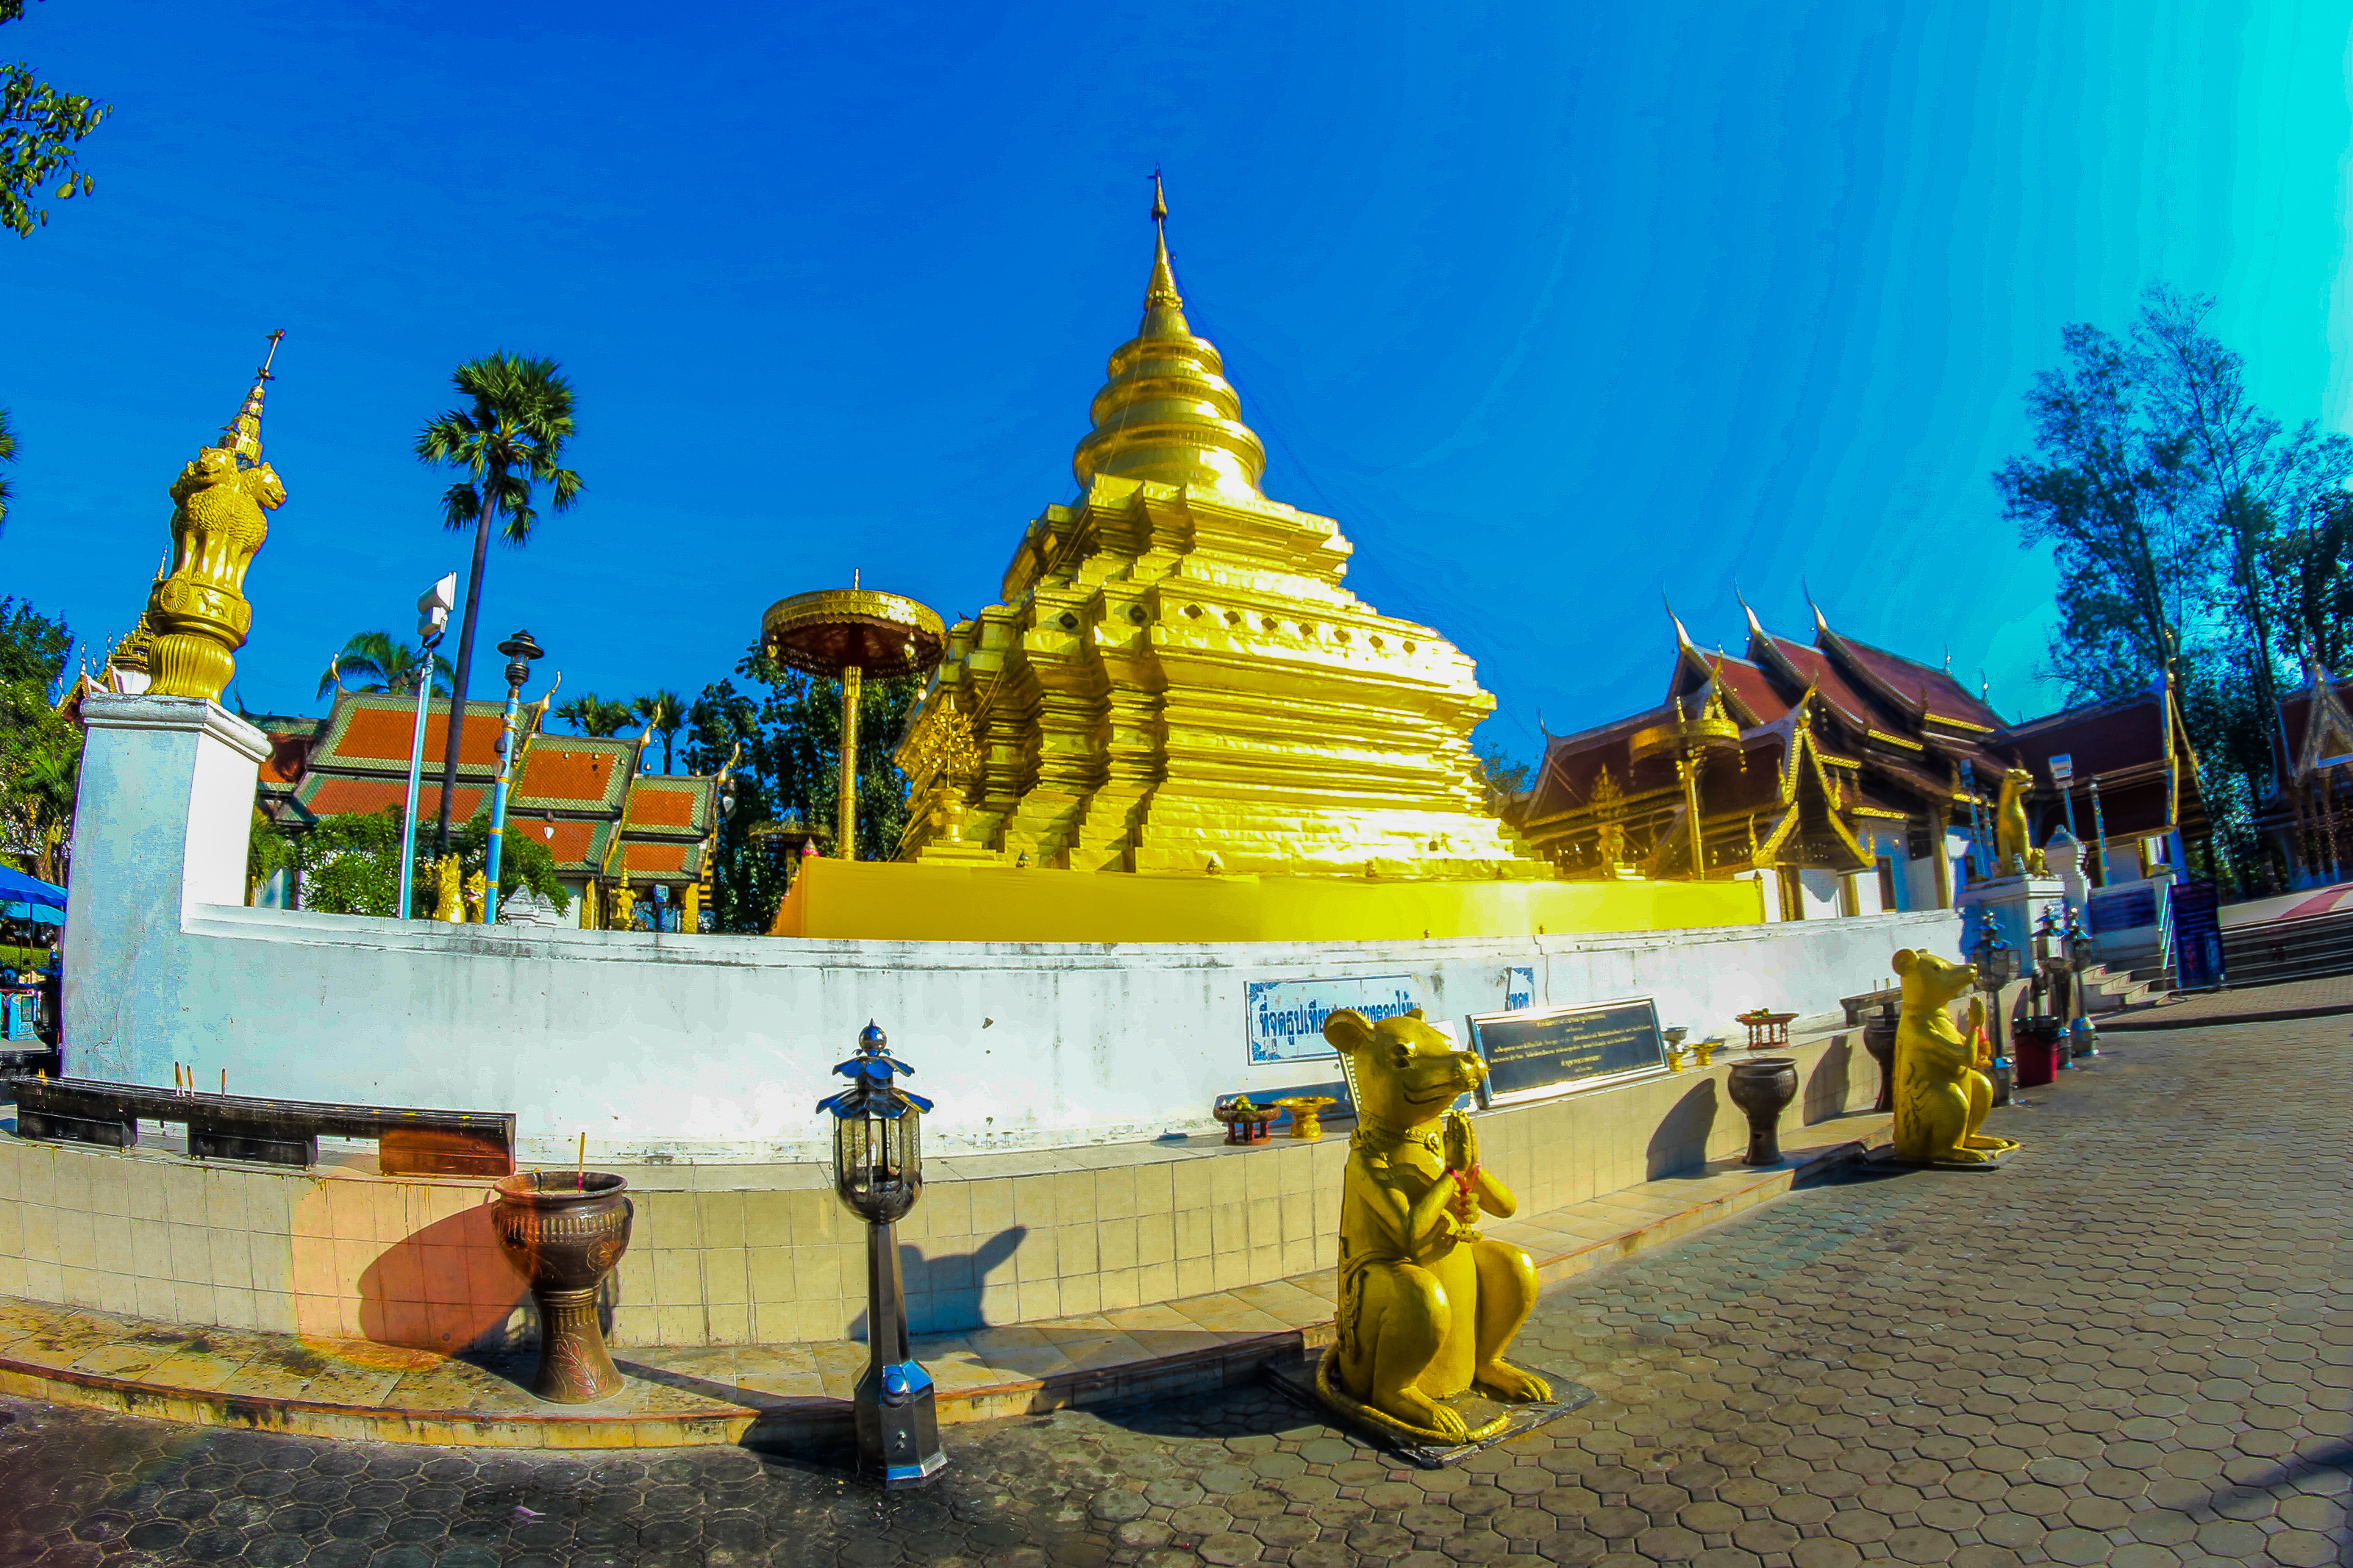
thailand, temple, buddhism, culture, travel, architecture, religion, asia, chiangmai, landmark, ancient, wat, traditional, thai, art, asian, tourism, buddha, buddhist, building, religious, beautiful, gold, statue, history, pagoda, background, chiang mai, sculpture, place of worship, yellow, historic site, sky, stupa, shrine, monastery, tower, hindu temple, pilgrimage, tourist attraction